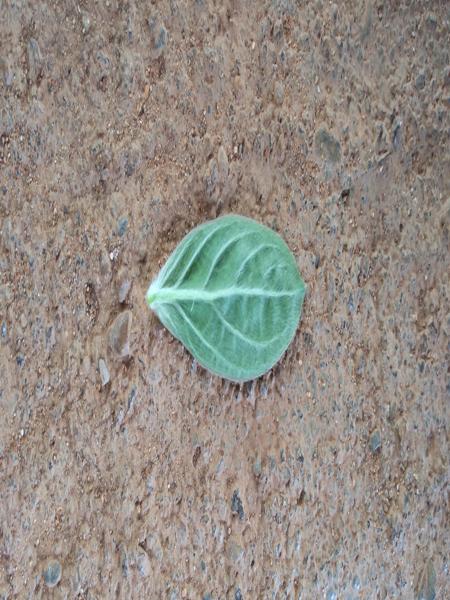
Plant: Globe Amarnath